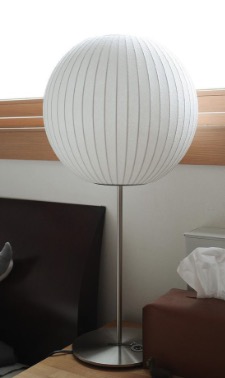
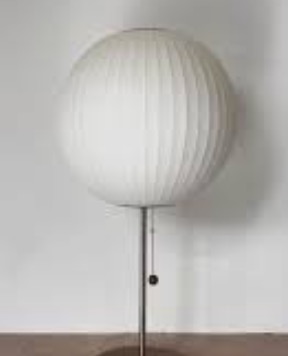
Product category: misc
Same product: yes